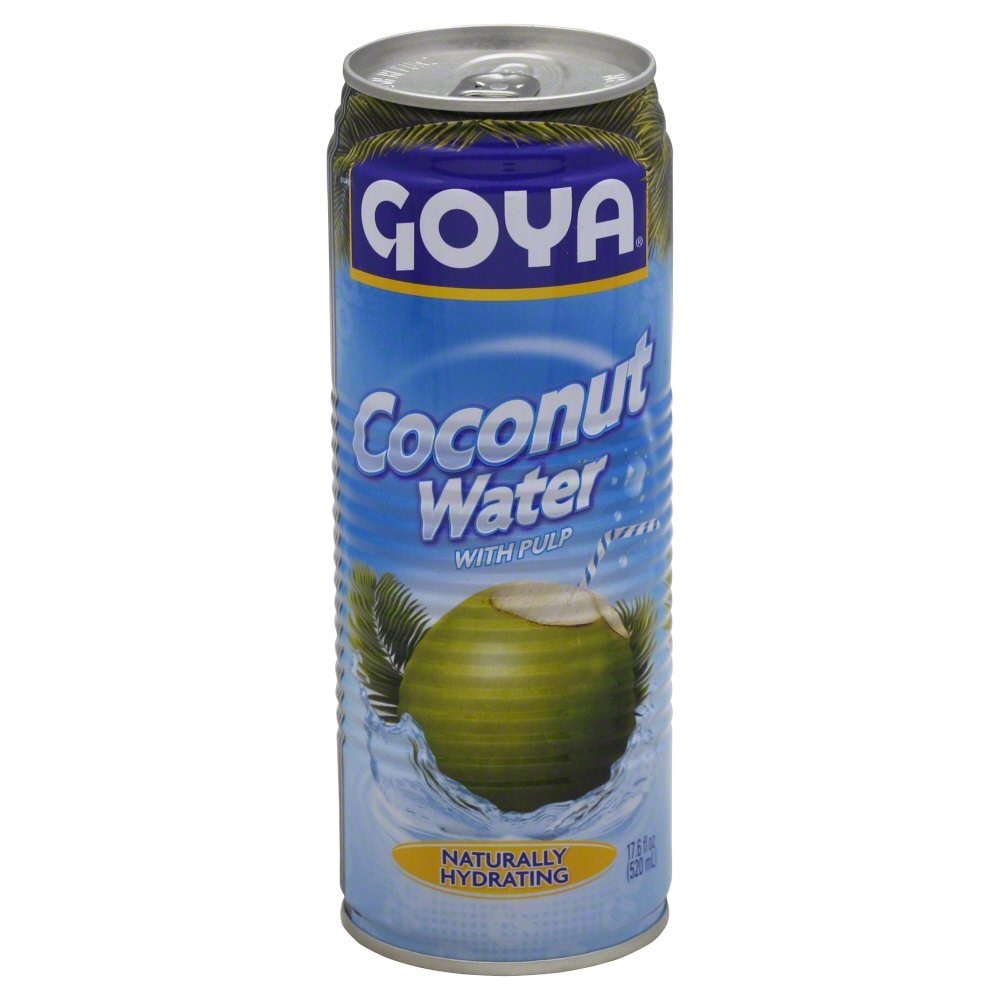
Item Name: Goya Coconut Water With Pulp, 17.6 Fl Oz Can
Bullet Point 1: REFRESHING COCONUT WATER | Made from young green coconuts, Goya Coconut Water with Pulp cools your taste buds with the pure essence of the tropics. Our Coconut water is low calorie and refreshingly delicious, so it's the healthy choice for a light tropical beverage. Goya Coconut Water with Pulp is a super-hydrating, low-calorie way to pack in the potassium and nutrients you need to keep your thirst quenched and your body happy.
Bullet Point 2: NATURALLY HYDRATING | Quench your thirst with naturally hydrating GOYA Coconut Water with Pulp. Not to be confused with creamy coconut milk, this delicious tropical drink is the clear liquid found when you crack open young coconuts. Enjoy the great taste and refreshing flavor of GOYA Coconut Water with Pulp. This light tropical drink, rich in potassium, naturally hydrating and delicious.
Bullet Point 3: NUTRITIONAL QUALITIES | Low Fat, Saturated Fat Free, Cholesterol Free, Low Sodium, Low Calorie, Good source of Potassium, No added Sugar
Bullet Point 4: PREMIUM QUALITY | If it's Goya... it has to be good! | ¡Si es Goya... tiene que ser bueno!
Bullet Point 5: ONE 17.60 OUNCE COCONUT WATER | Discover Goya's complete line of great tasting coconut waters on Amazon Fresh, Amazon Retail and Prime Pantry
Value: 17.6
Unit: fl oz

Price: 1.97